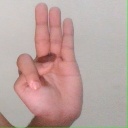
अक्षर: भ